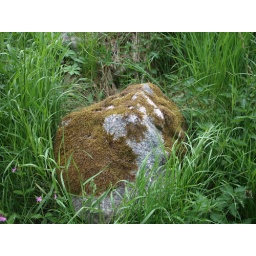
A stone in the grass